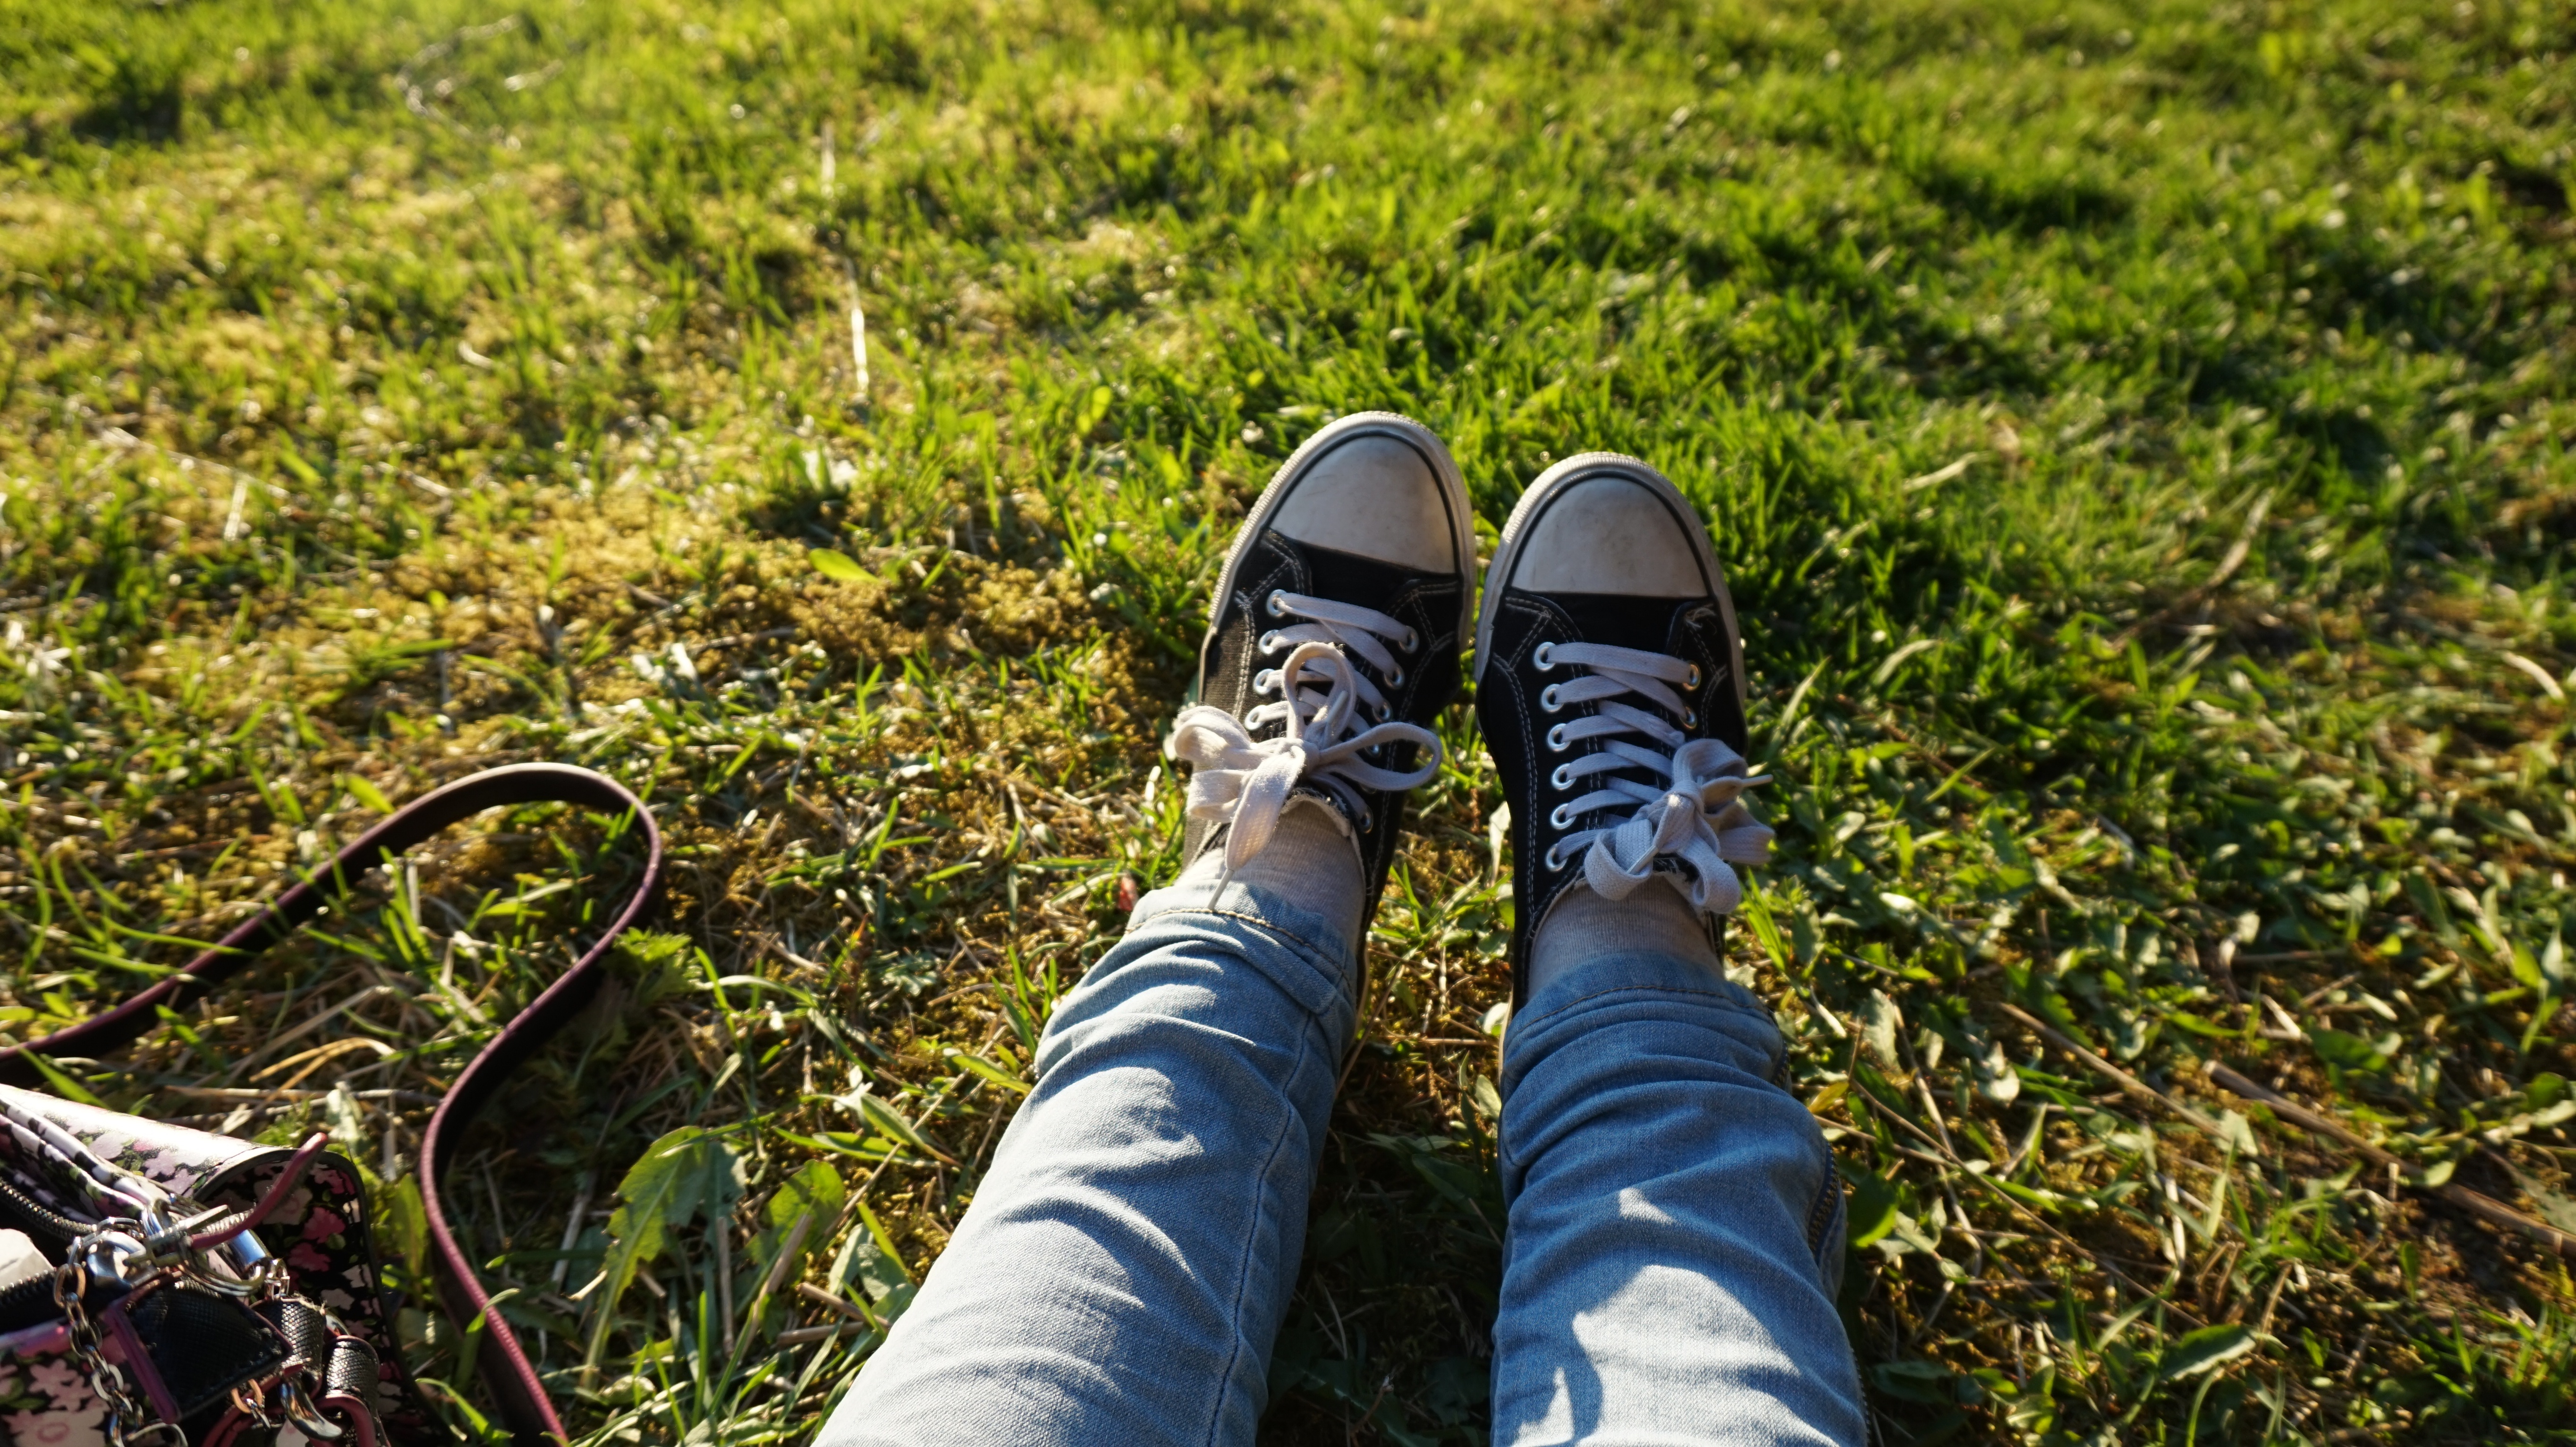
forest, grass, walking, light, lawn, meadow, green, park, black, shoes, sunny, converse, footwear, habitat, mountain biking, old shoes, converse all star